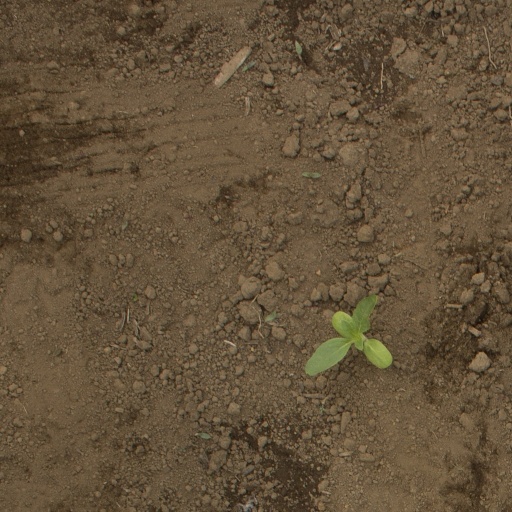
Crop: Jerusalem artichoke